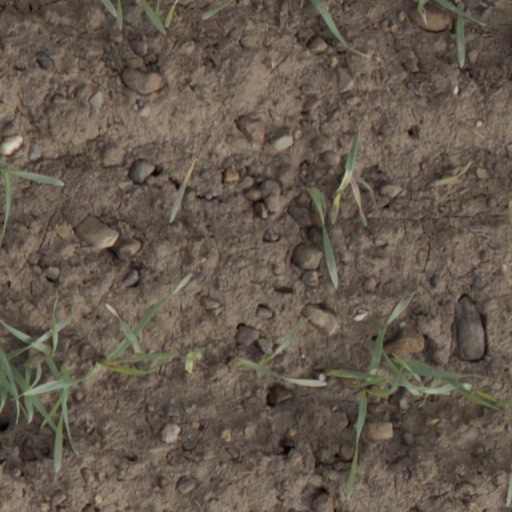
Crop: wheat